Kreuzberg Church, Schwandorf

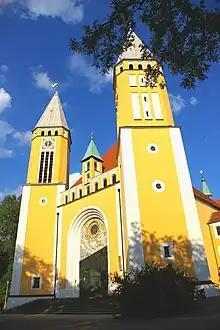
Kreuzberg Church, Schwandorf

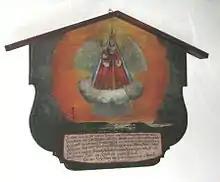
Ex-voto opposing the nuclear reprocessing plant at Wackersdorf

Kreuzberg Church, Schwandorf is a Catholic parish church, monastic church and pilgrimage church dedicated to Mary Help of Christians on the Kreuzberg ("Hill of the Cross") in Schwandorf in Bavaria, Germany.